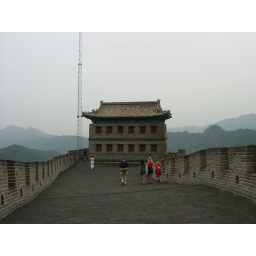
This building was near the end of the set of stairs I was walking up.